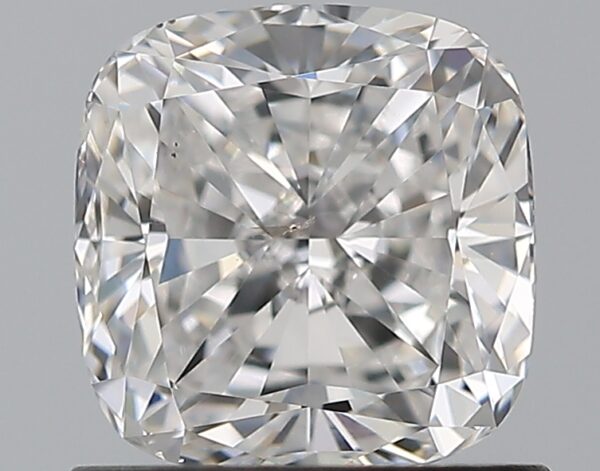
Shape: cushion
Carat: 1
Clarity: SI1
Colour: D
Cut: VG
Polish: VG
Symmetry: VG
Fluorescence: ST
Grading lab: GIA
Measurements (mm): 5.82 x 5.65 x 3.72